Charles Krumbein

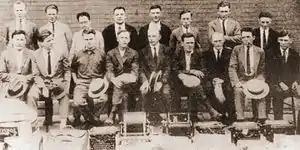
Some of those arrested in the 1922 Bridgman raid.

Krumbein initially joined the Socialist Party. He left the SP in 1919 and became a founding member of the Communist Labor Party.